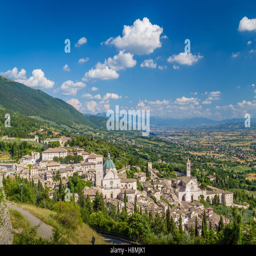
classic view of the historic town of molecular entity a sunny day with blue sky and clouds in summer